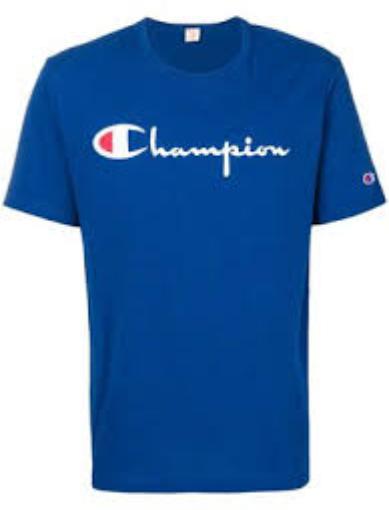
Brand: Champion
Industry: Clothes